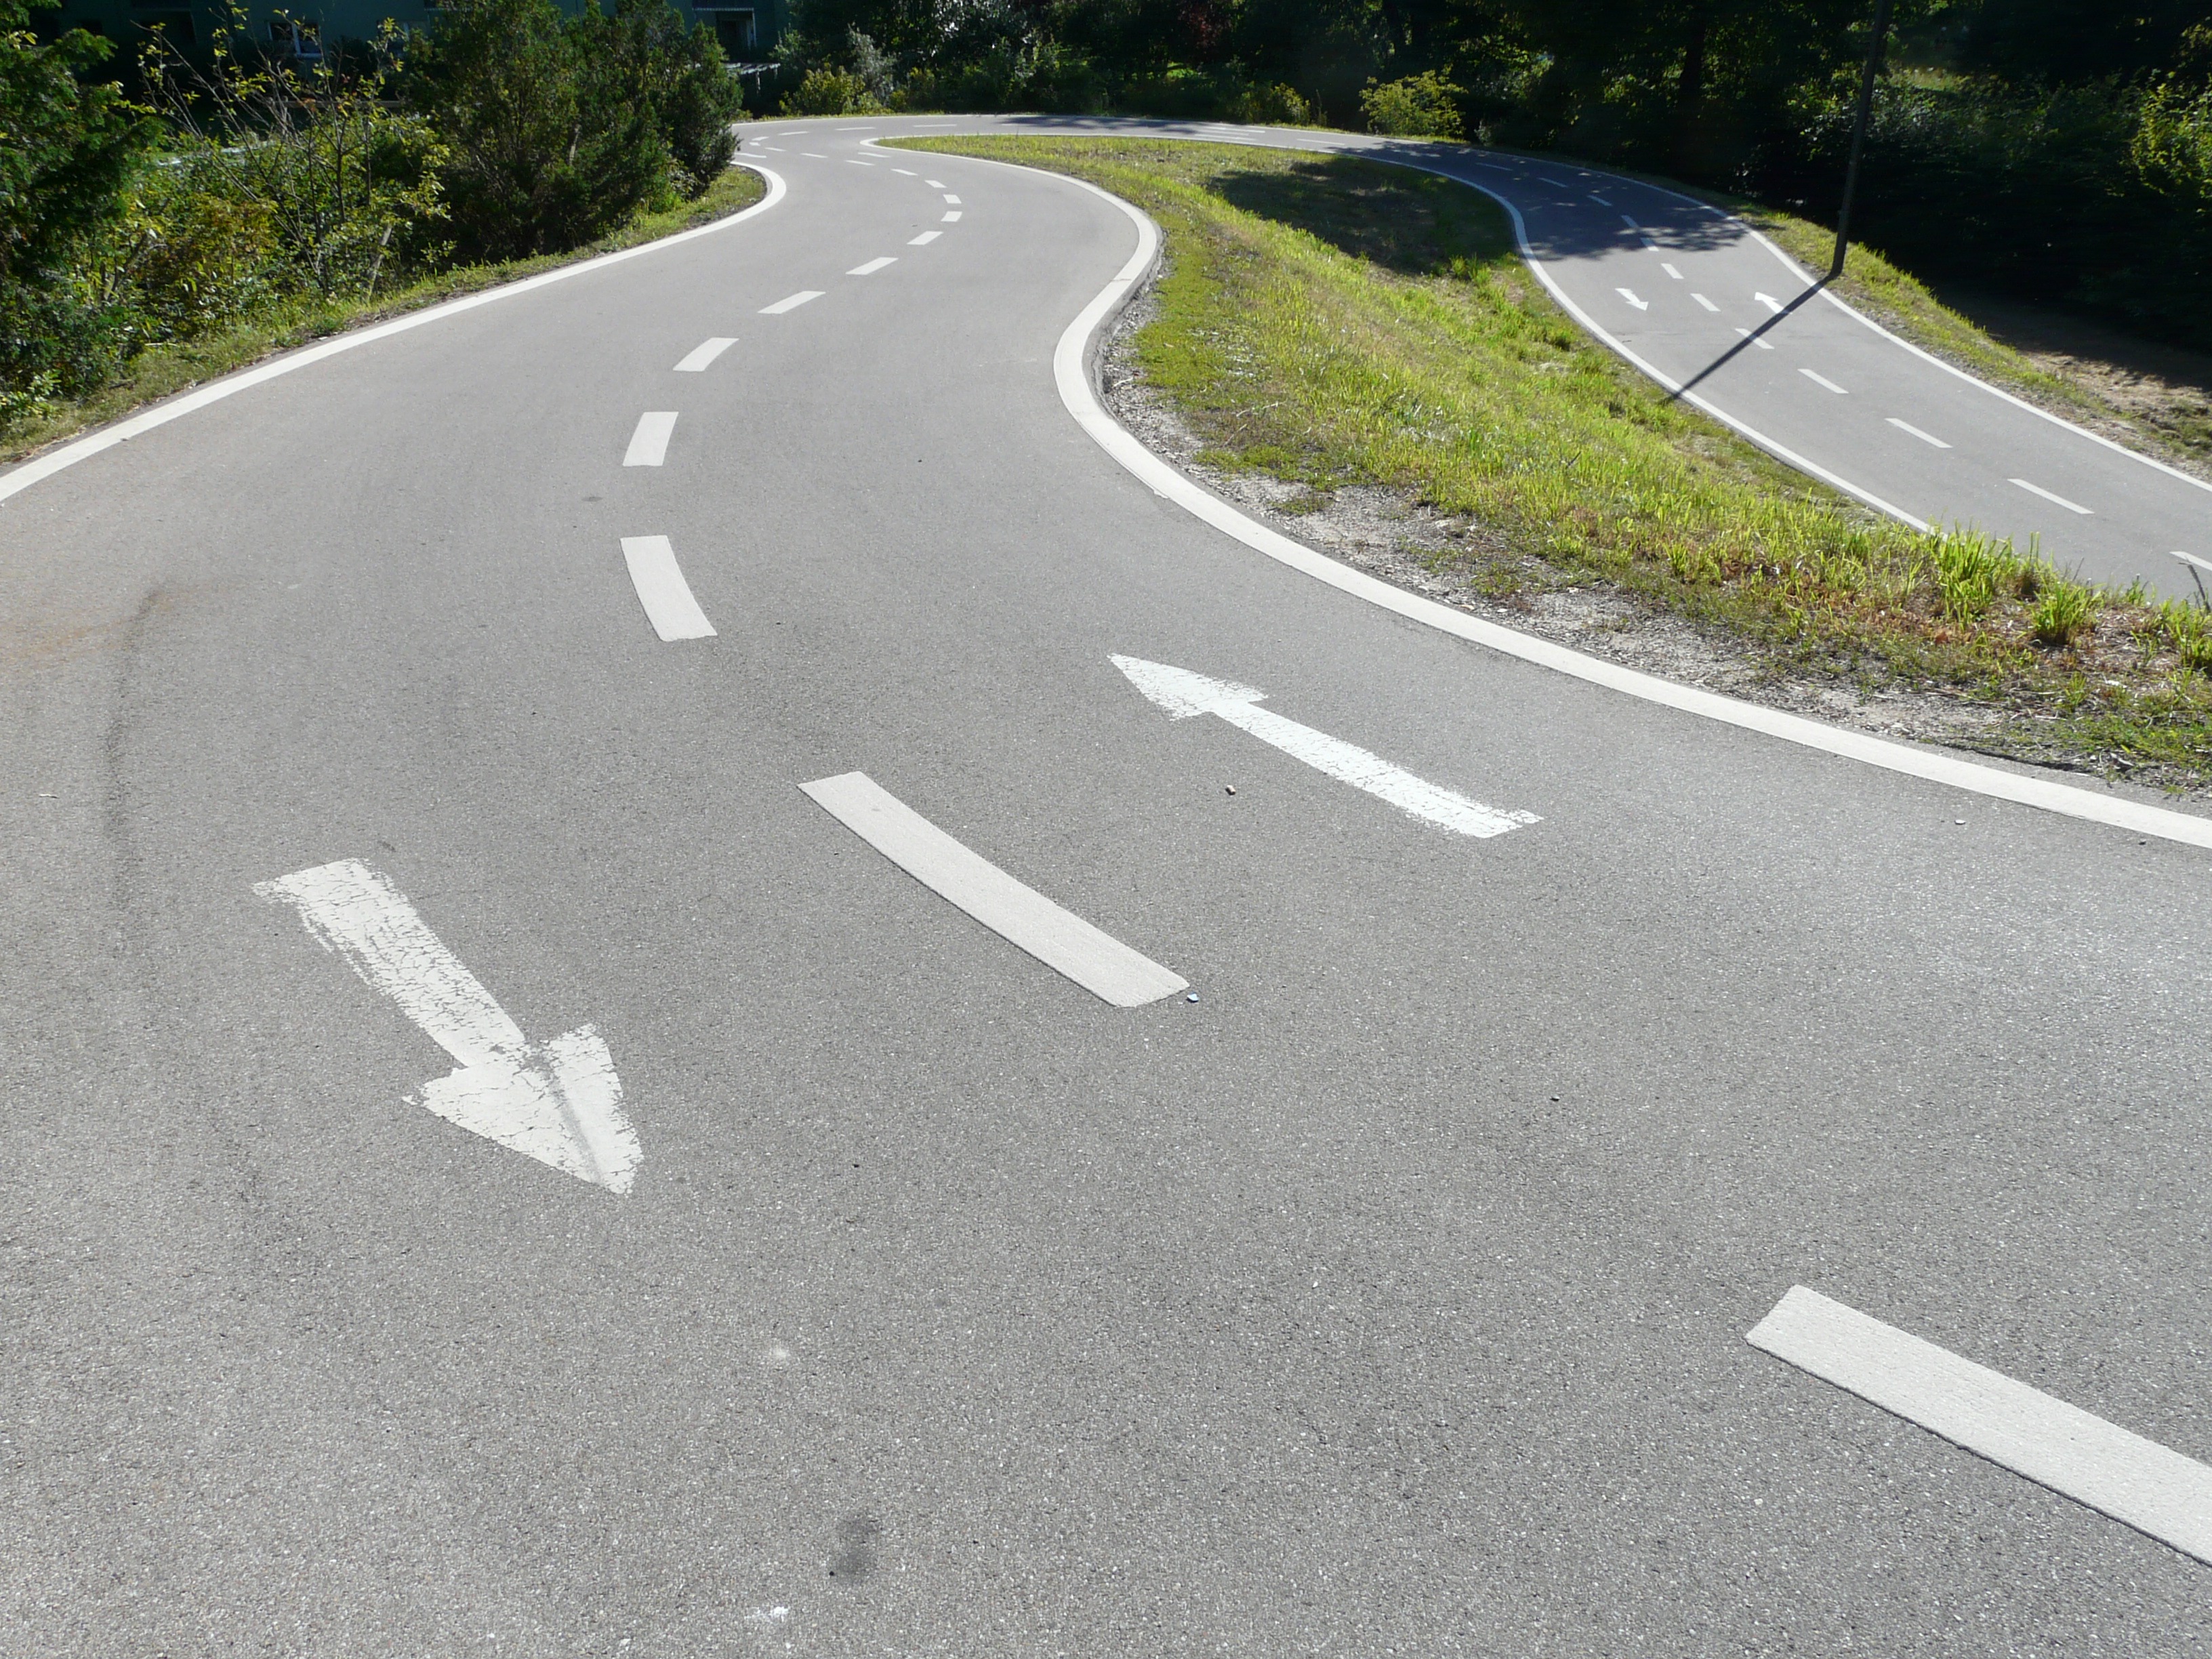
road, traffic, highway, asphalt, direction, drive, intersection, lane, shoulder, directions, infrastructure, turn, zebra crossing, loop, traces, return, road markings, central reservation, tar, pedestrian crossing, road surface, nonbuilding structure, controlled access highway